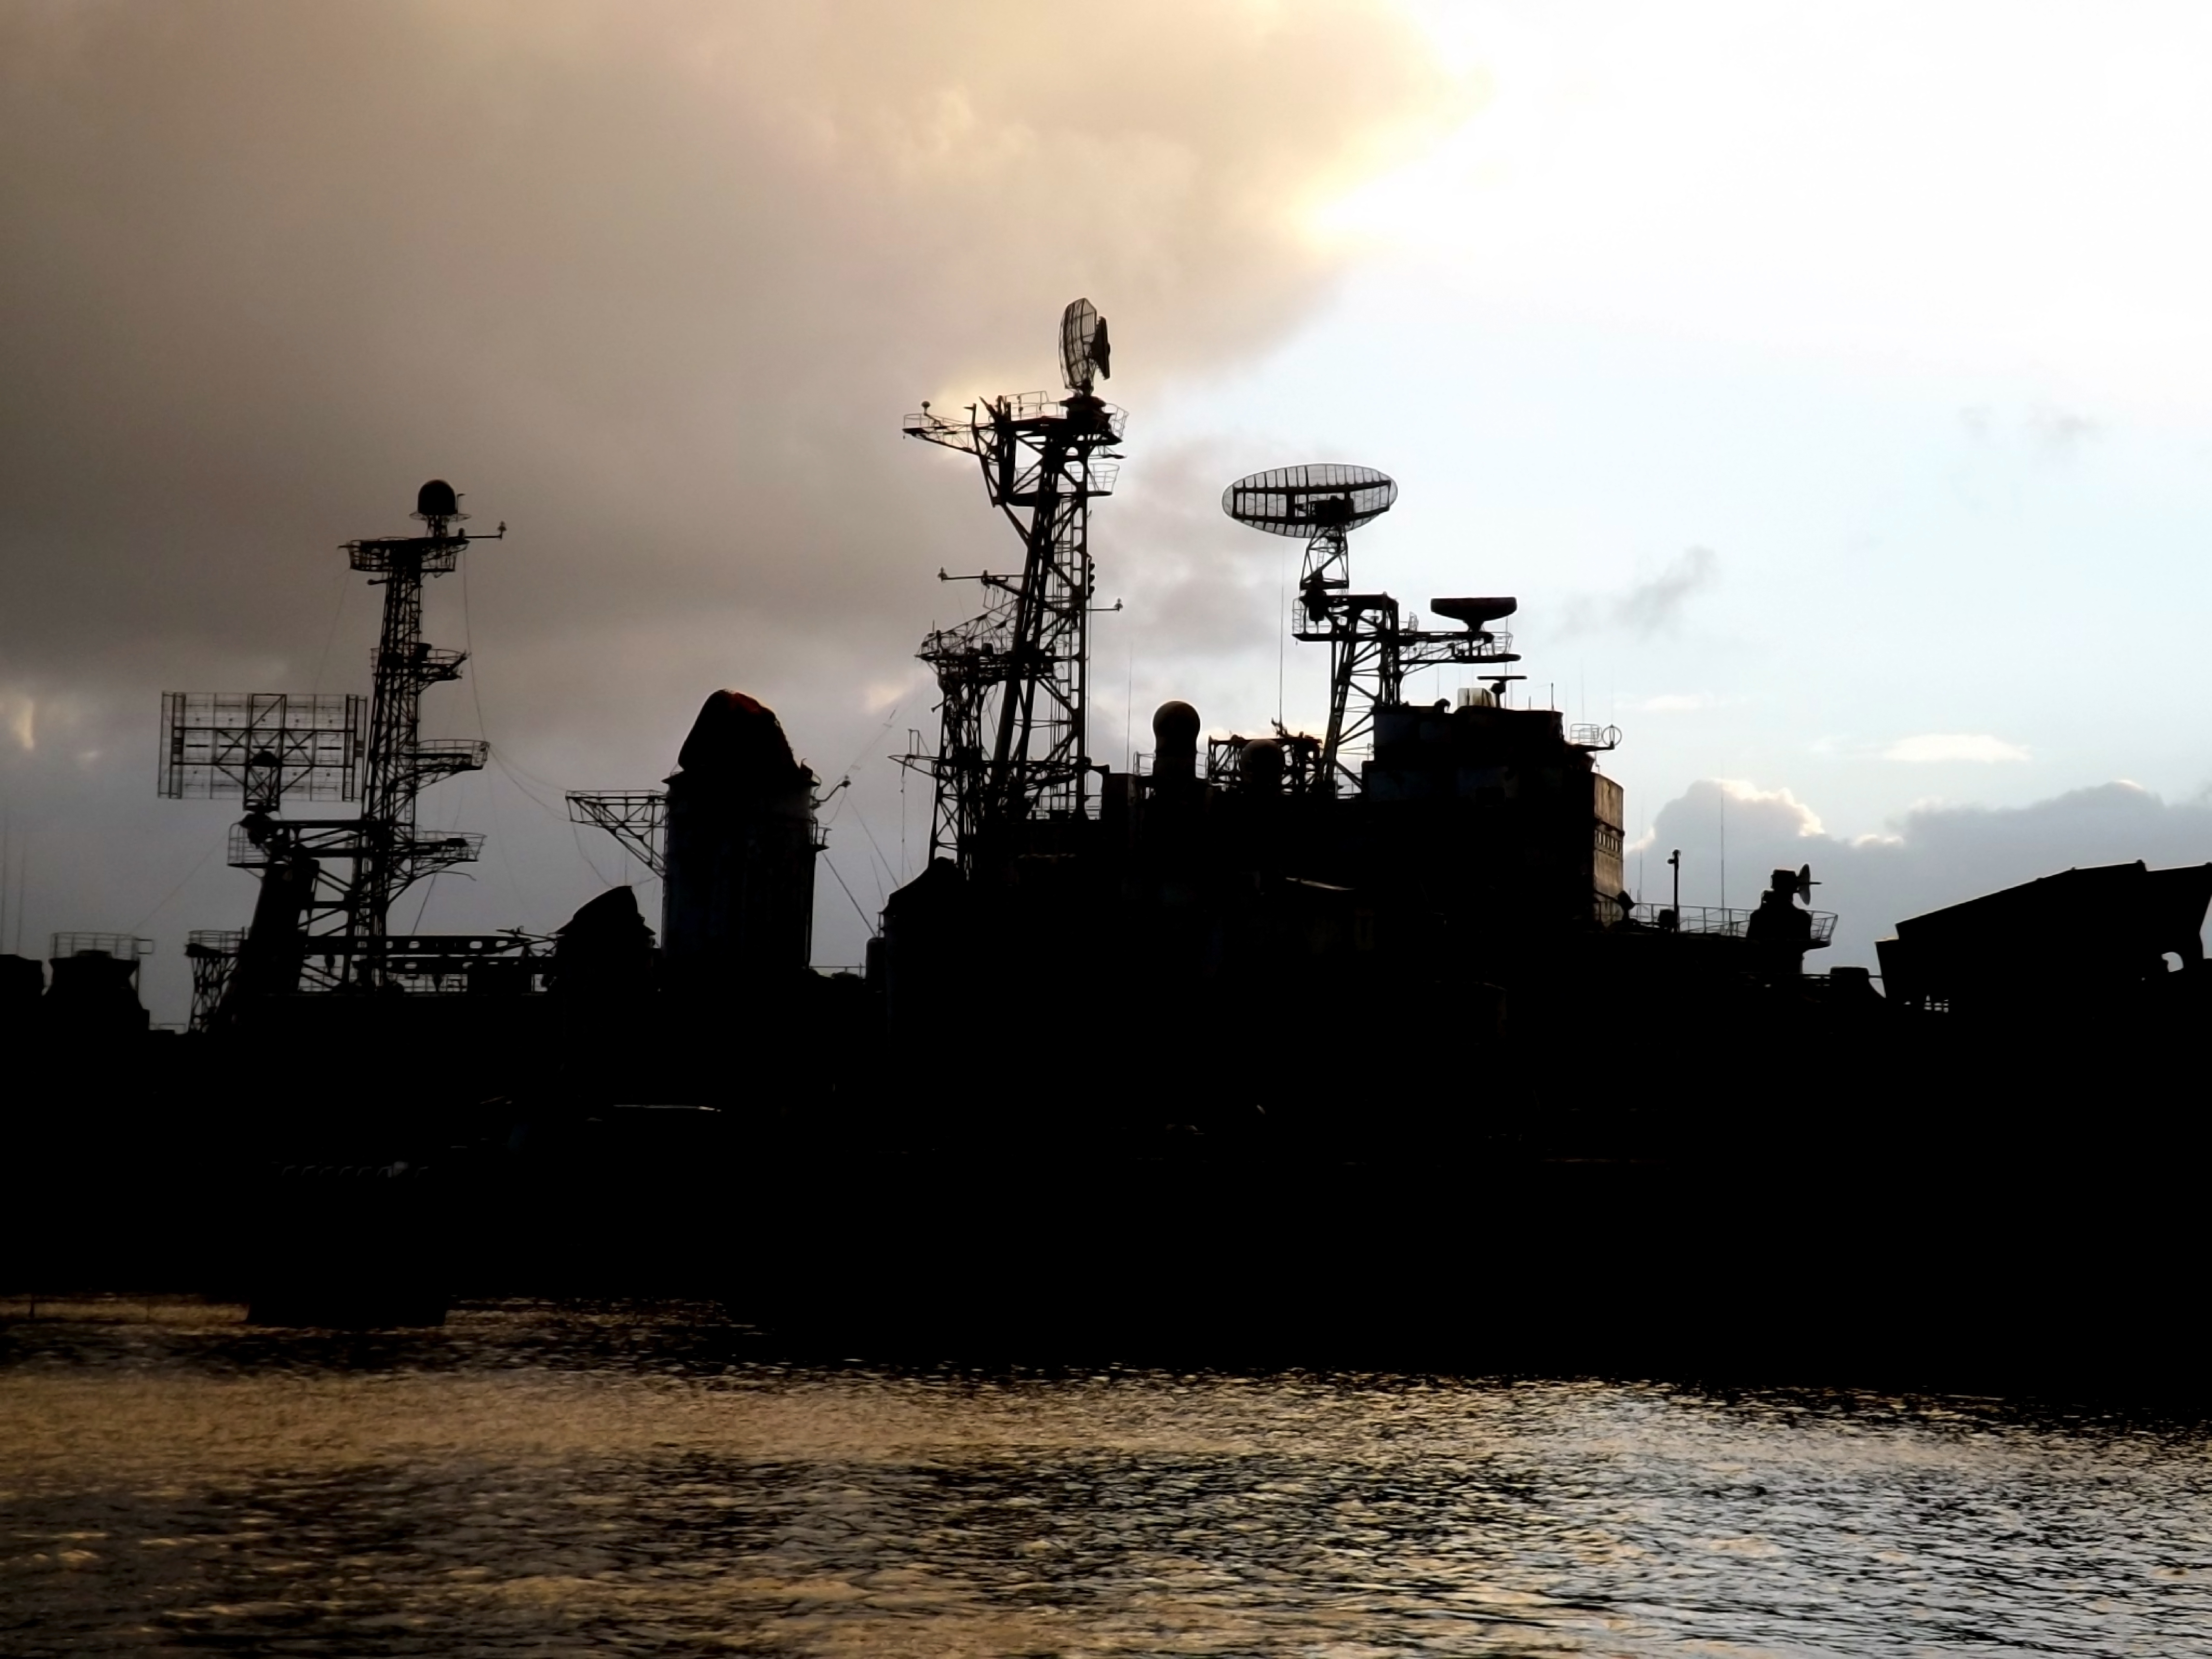
sea, coast, ocean, silhouette, sunset, skyline, morning, ship, military, dusk, evening, vehicle, waterway, marine, navigation, maritime, watercraft, battleship, brest